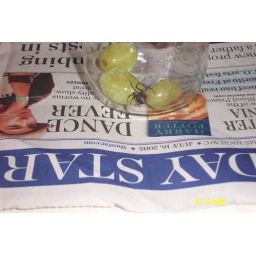
We got this in a bag of grapes from the grocery store